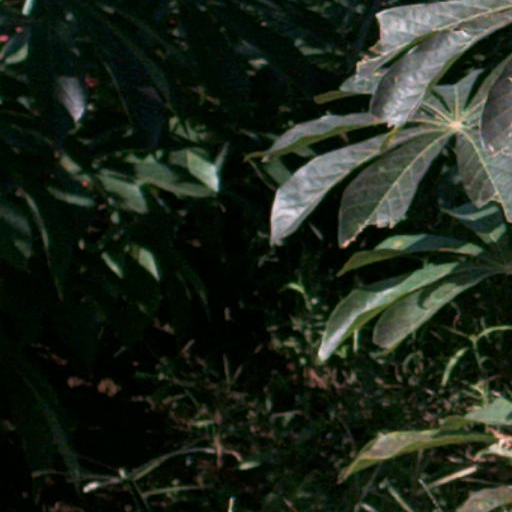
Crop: cassava